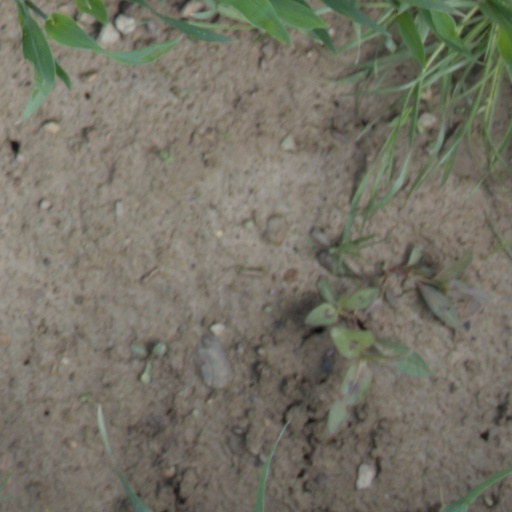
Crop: wheat